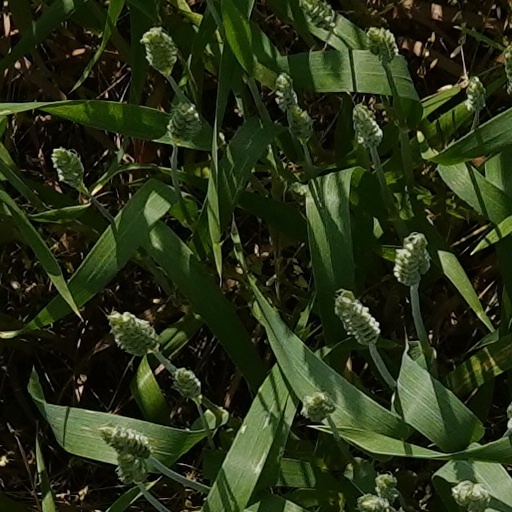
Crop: wheat